In America (film)

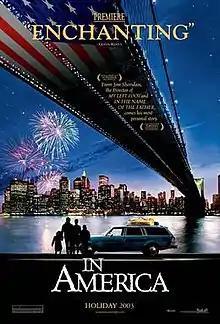
Theatrical release poster

In America is a 2002 drama film directed by Jim Sheridan. The semi-autobiographical screenplay by Jim Sheridan and his daughters, Naomi and Kirsten, focuses on an immigrant Irish family's struggle to start a new life in New York City, as seen through the eyes of the elder daughter.